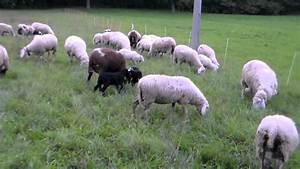
Label: sheep